Bill Snyder Family Football Stadium

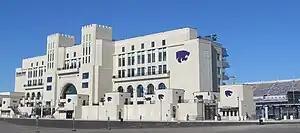
Exterior view and entrance to the stadium

The most significant addition to the stadium since its construction was the West Side Stadium Center, a $90 million project, which opened for the 2013 season.